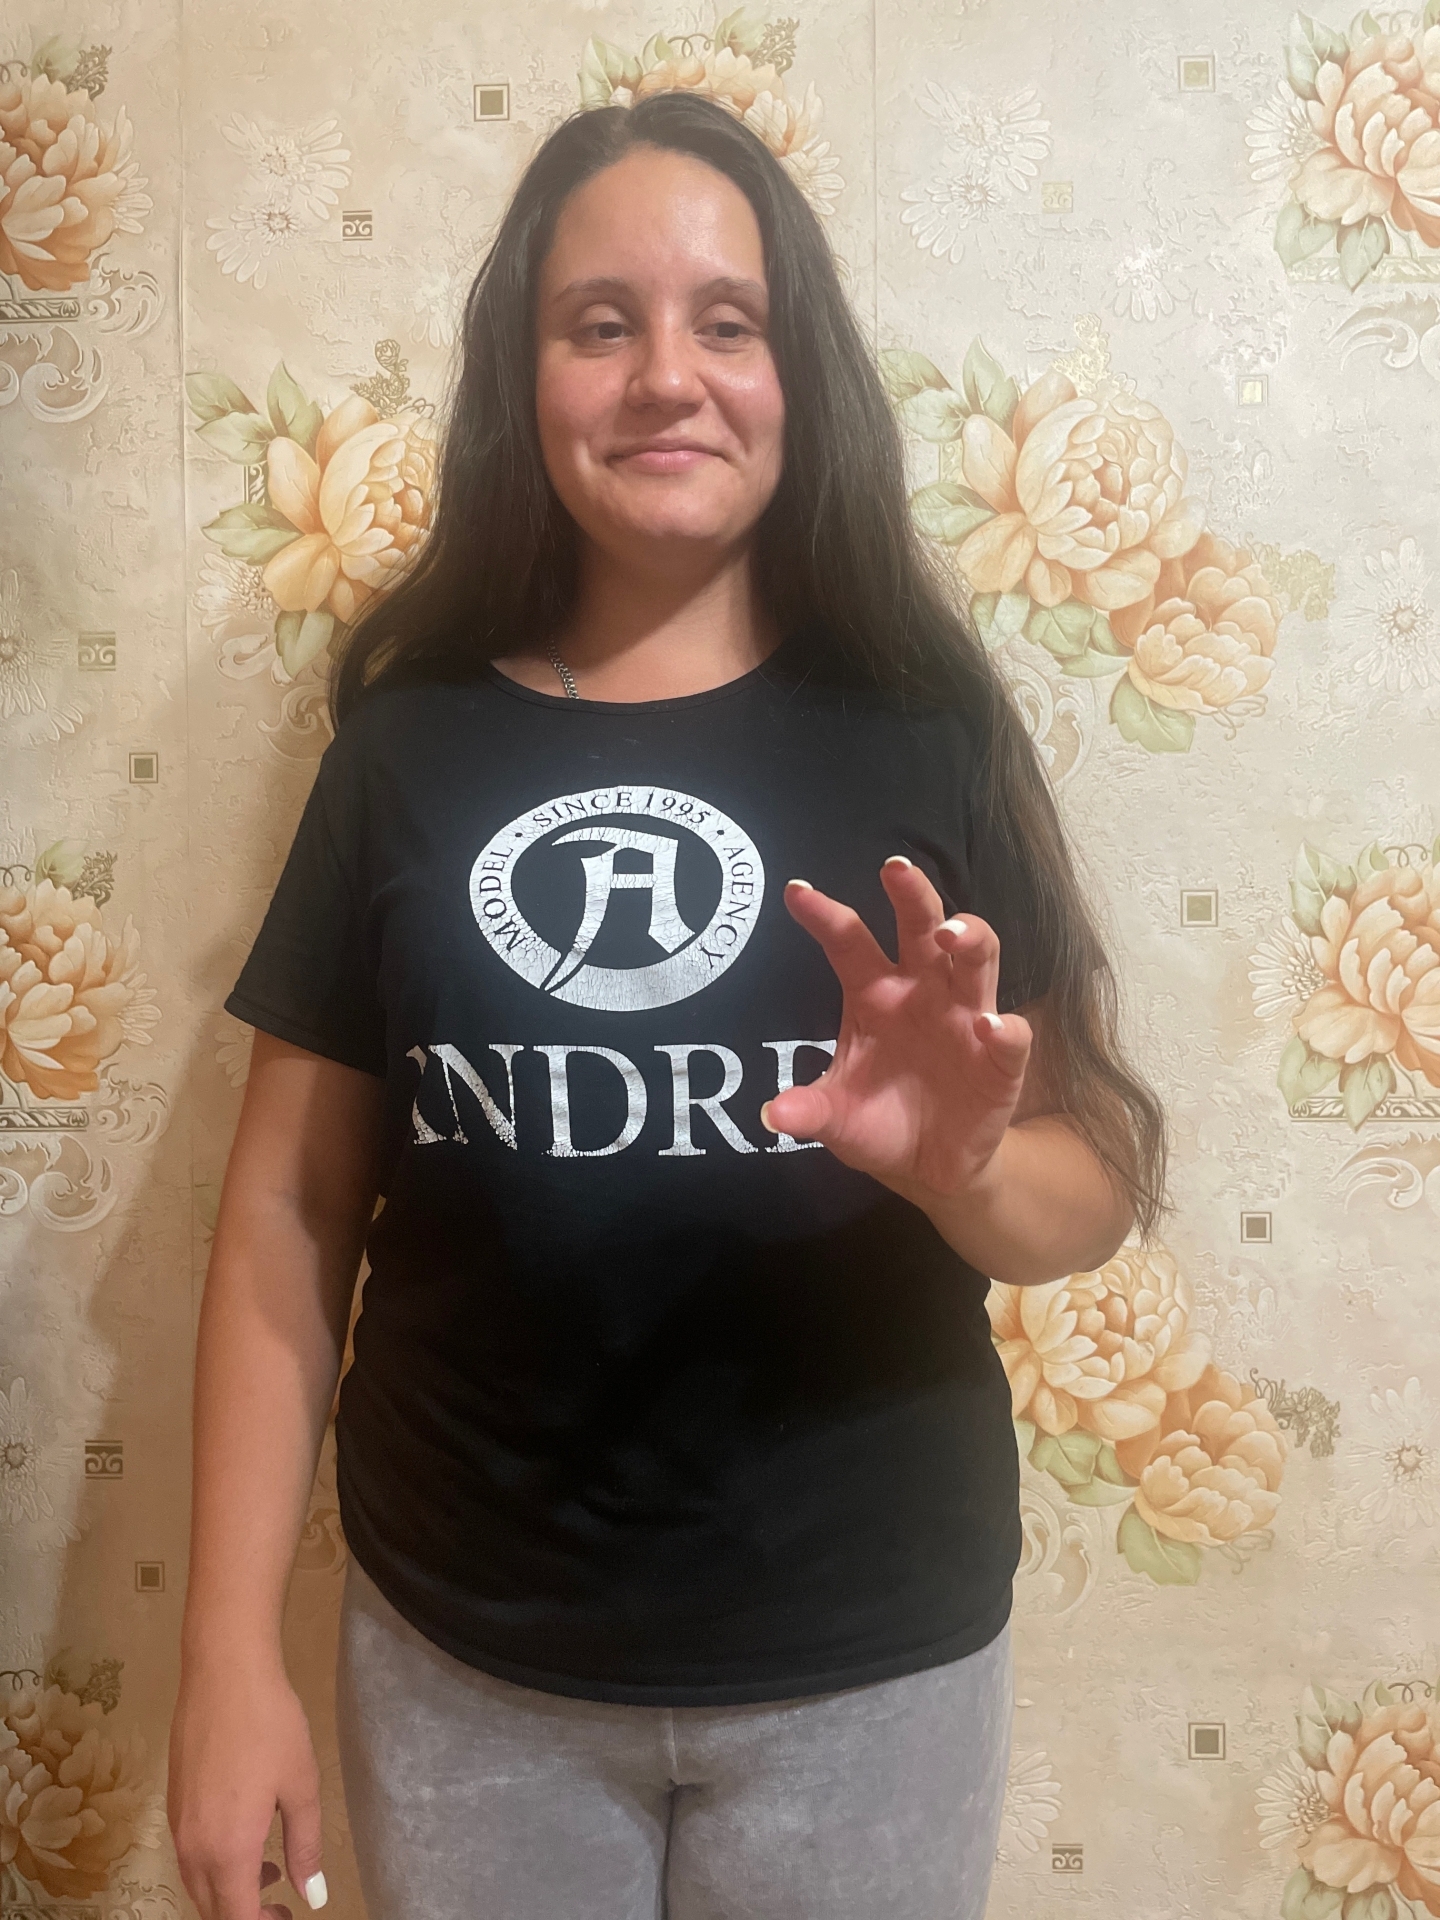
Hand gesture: grabbing